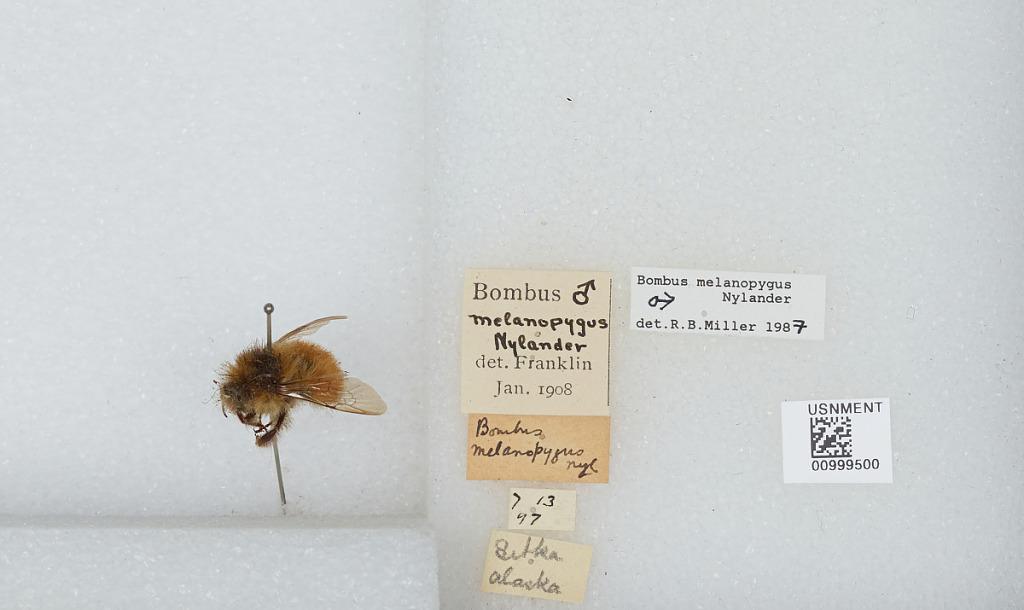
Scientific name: Bombus (Pyrobombus) melanopygus Nylander
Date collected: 1897-7-13
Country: United States
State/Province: Alaska
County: Sitka
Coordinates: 57.0517, -135.339
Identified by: Miller, R. B.